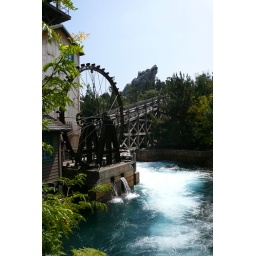
Loved the river and the wheel with the mountain in the background